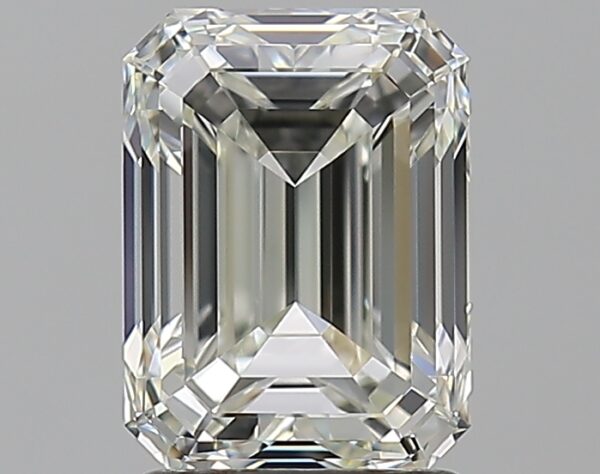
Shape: emerald
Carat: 2
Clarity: VVS1
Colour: K
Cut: EX
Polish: EX
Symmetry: EX
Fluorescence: N
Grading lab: GIA
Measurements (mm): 8.11 x 6 x 4.14